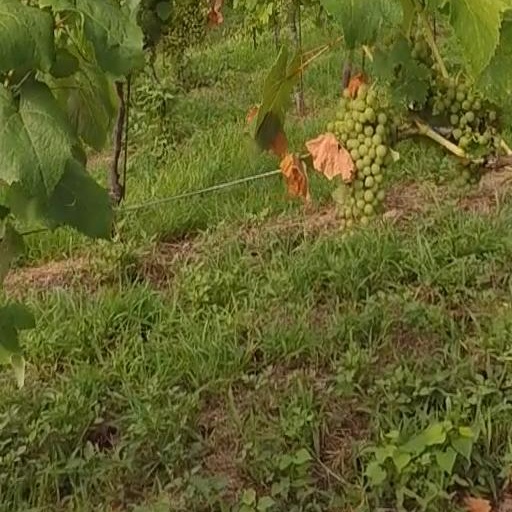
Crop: grape